The Gathering (band)

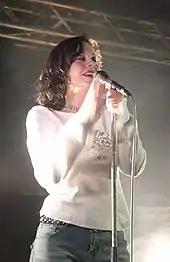
Anneke van Giersbergen in 2003

In 2002 the band members took a break and tended to their private lives. During this period, they ended their contract with Century Media. The Gathering had to run their newborn label Psychonaut Records and their 12½-year anniversary was coming up. To celebrate this with their fans, they released the mini-CD "Black Light District" on their own label.